John Mullan (road builder)

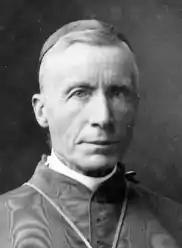
James Gibbons, Archbishop of Baltimore, about 1900. When Mullan overstepped his authority and accused Bishop Martin Marty of financial impropriety, Gibbons closed ranks with his fellow prelate and ousted Mullan as head of the Bureau of Catholic Indian Missions.

In 1878, Mullan approached California Governor William Irwin, offering to seek compensation from the federal government for a flaw in the California Statehood Act. Traditionally, when admitting new states to the union, the federal government agreed to give the state 5 percent of the gross proceeds from the sale of federal land in that state. California's statehood act, enacted in 1850, neglected to include this provision. The state legislature passed a resolution in 1858 asking the federal government to pay, but no action on the resolution ever occurred. Mullan, who had spent a great deal of time in the past five years in the national capital working on his land business, now proposed to represent California in Washington, D.C., to secure these missing funds. In return, the state would pay Mullan 20 percent of the funds he collected. The state legislature passed a resolution authorizing the governor to appoint an agent, and Irwin appointed Mullan on November 1, 1878. The states of Nevada and Oregon, in similar straits as California, had by 1881 also hired Mullan as their agent to seek payment from the federal government. The Washington Territory did so as well in 1886.